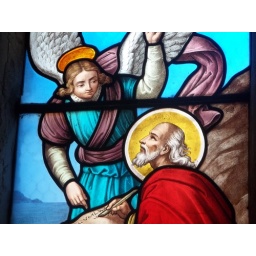
A close-up look at a beautiful stained glass window in the church beside the Abbey.